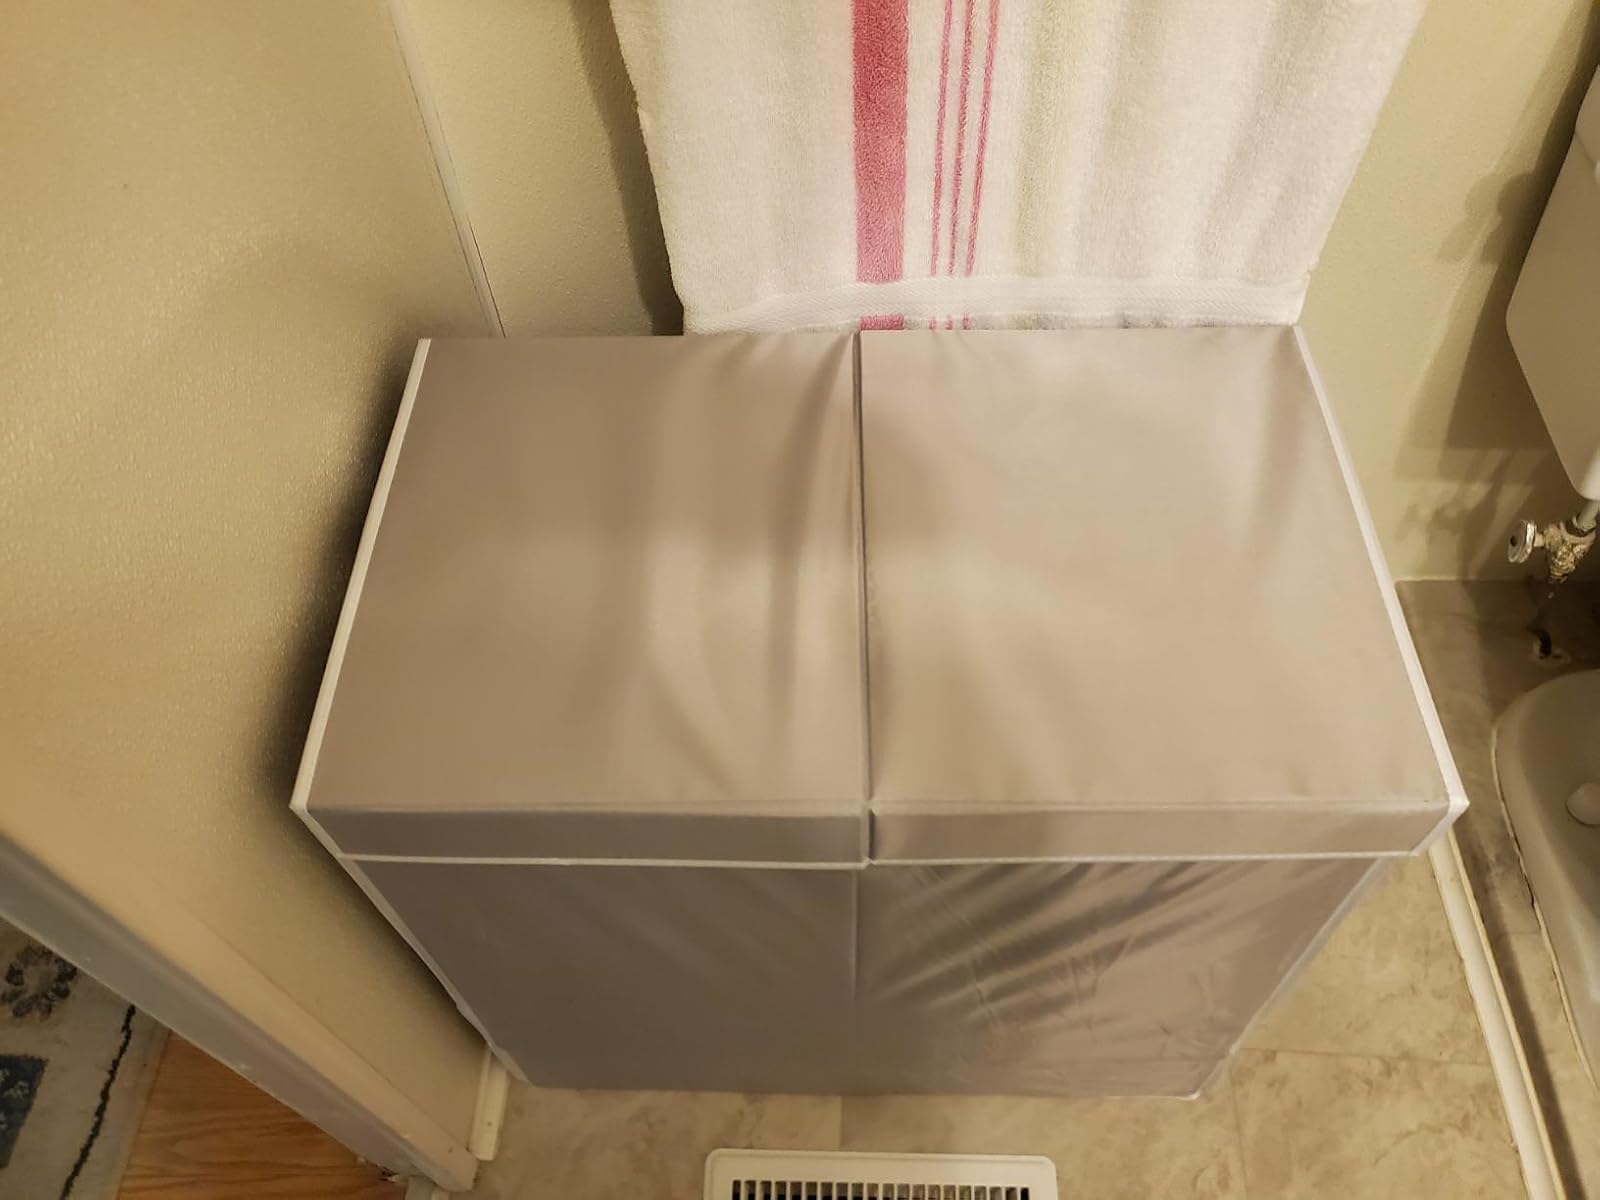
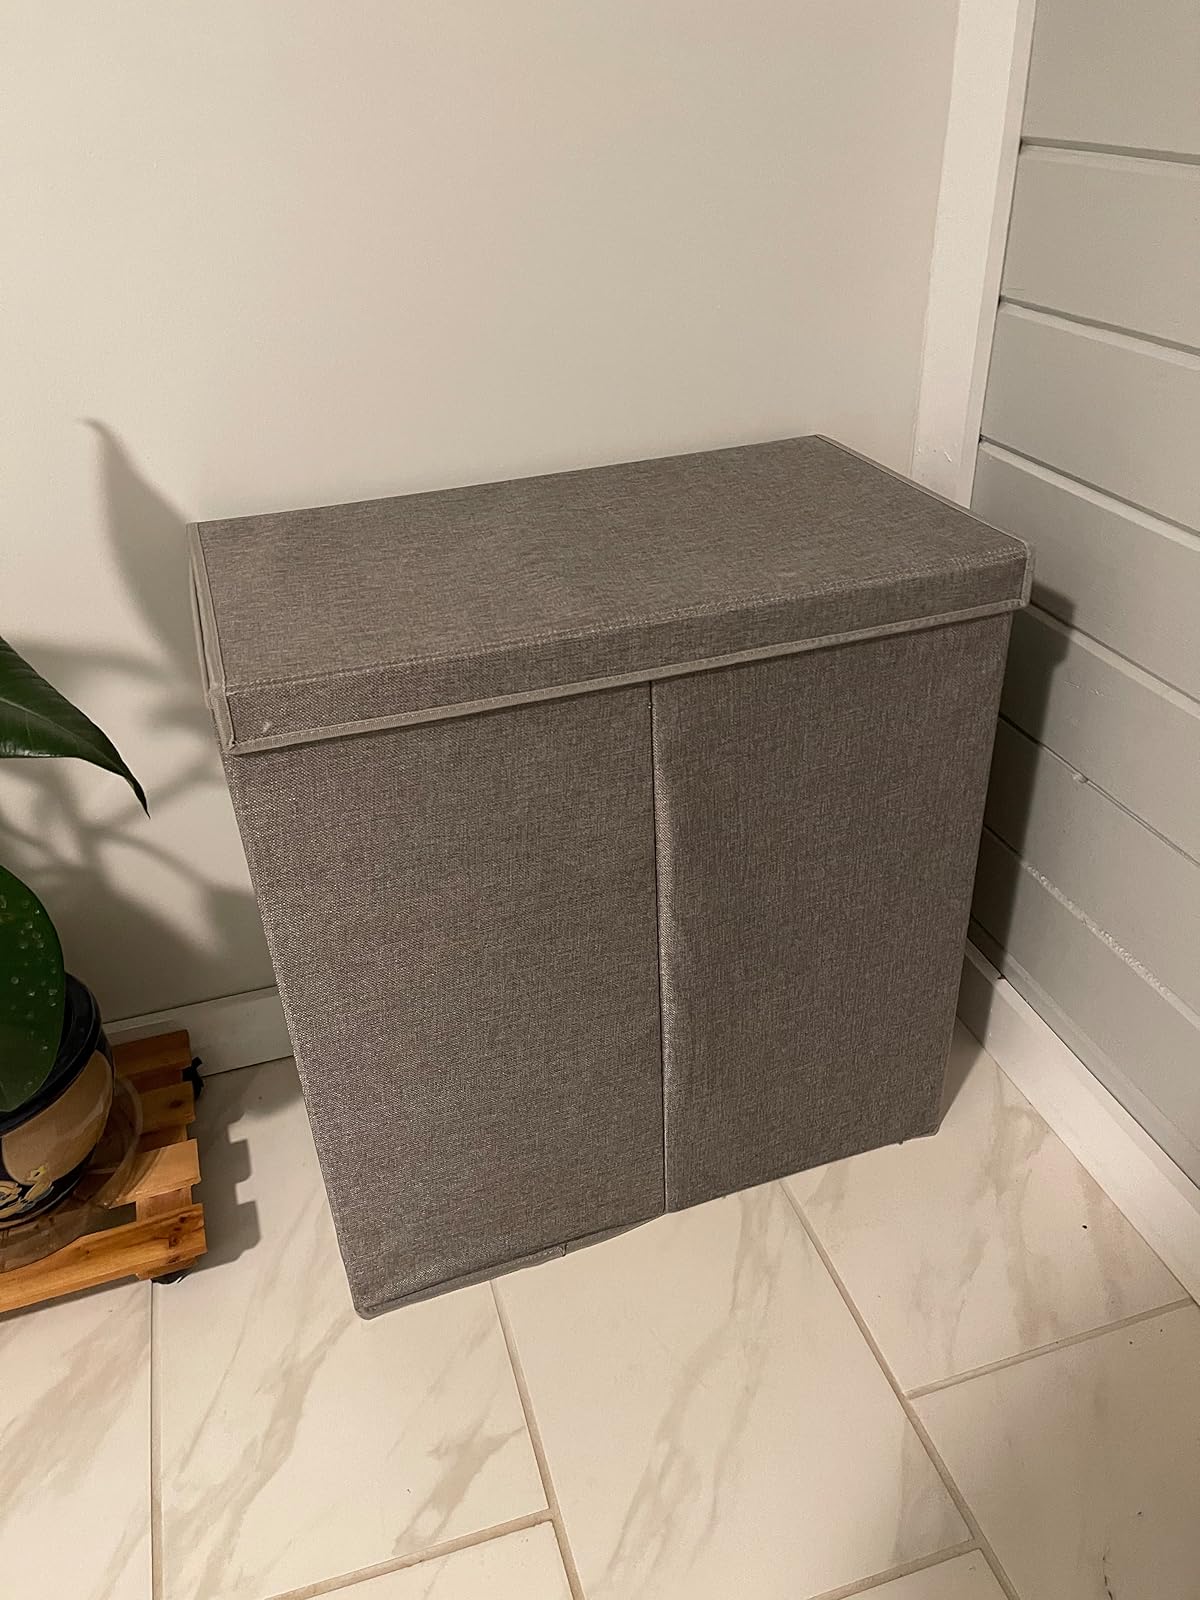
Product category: items_hamper
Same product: no